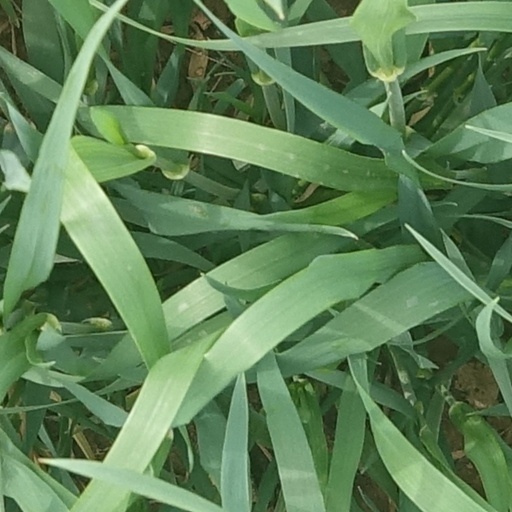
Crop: wheat